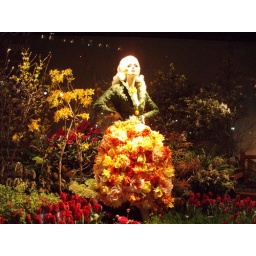
As seen in Macy's flower show window